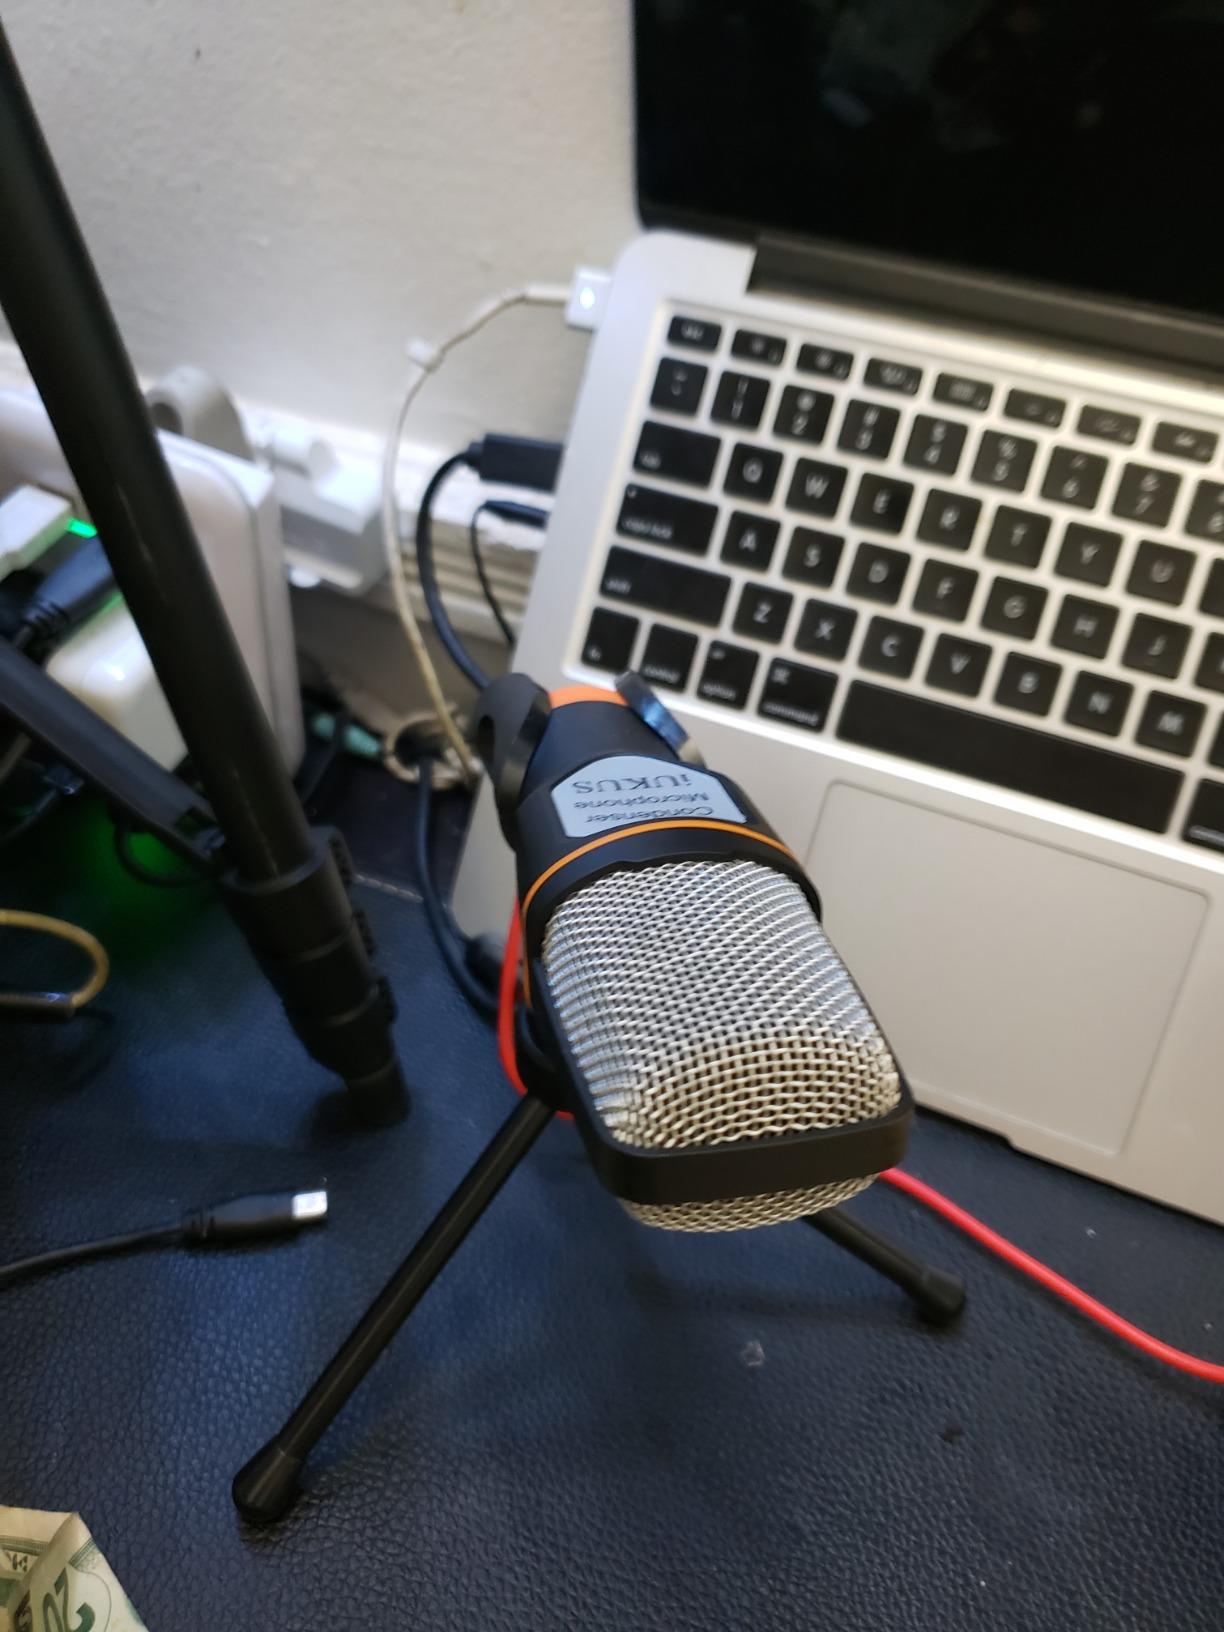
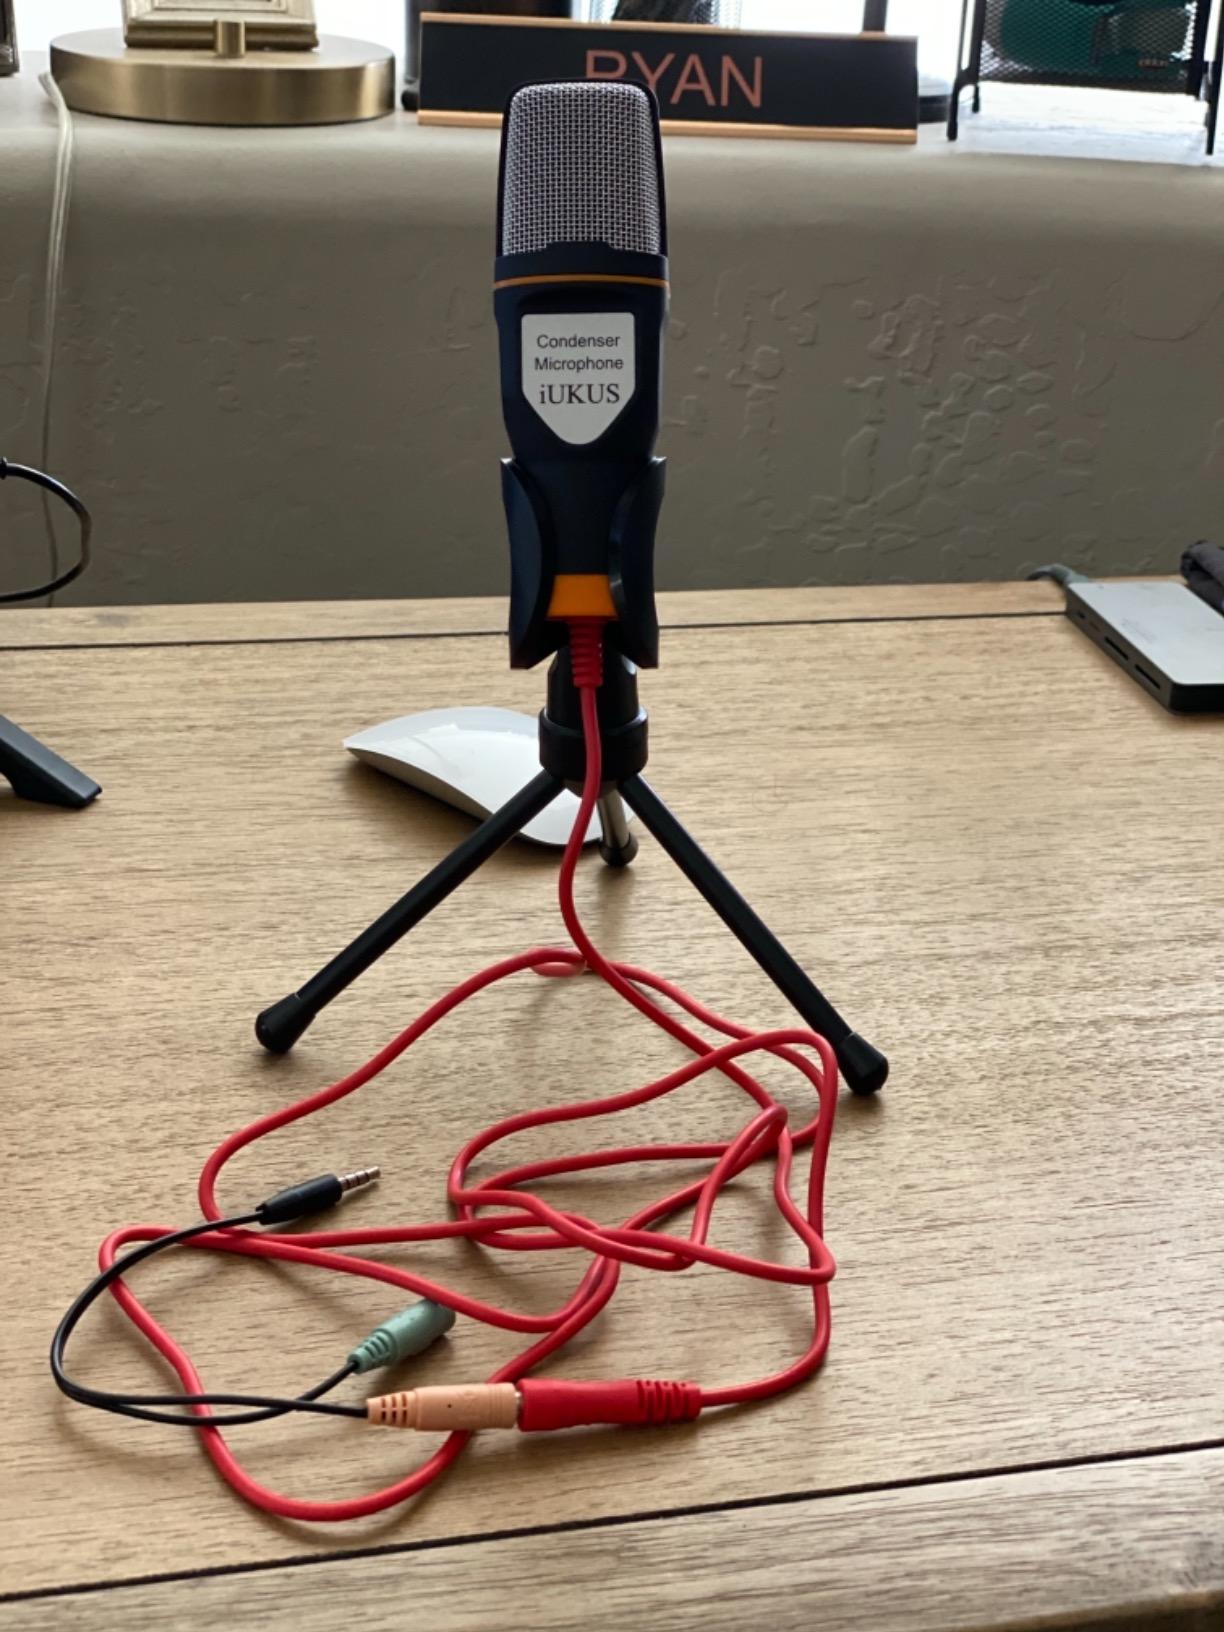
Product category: microphone
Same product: yes